Pahlevan of Iran

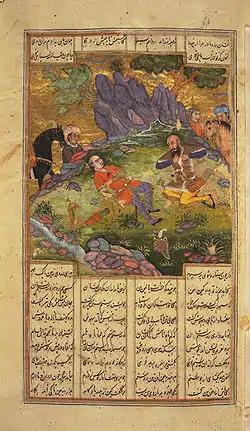
Rostam and Sohrab, two of the Pahlevan in Shahnameh

There are many Pahlevan in the epic poem "Shahnameh". But the meaning of Pahlavan in Shahnameh is not only attributed to the wrestler. In "Shahnameh", the word Pahlevan is referred to its ancient status as a title of honour granted by Shah of Persia. Pahlavan title was granted by the shah to the candidates whom beside their athletic manner, honesty, righteous were brave warrior; and the hero Rostam was given the title of "Jahan Pahlavan", a title higher than Pahlavan, which most recently is used for Gholamreza Takhti.